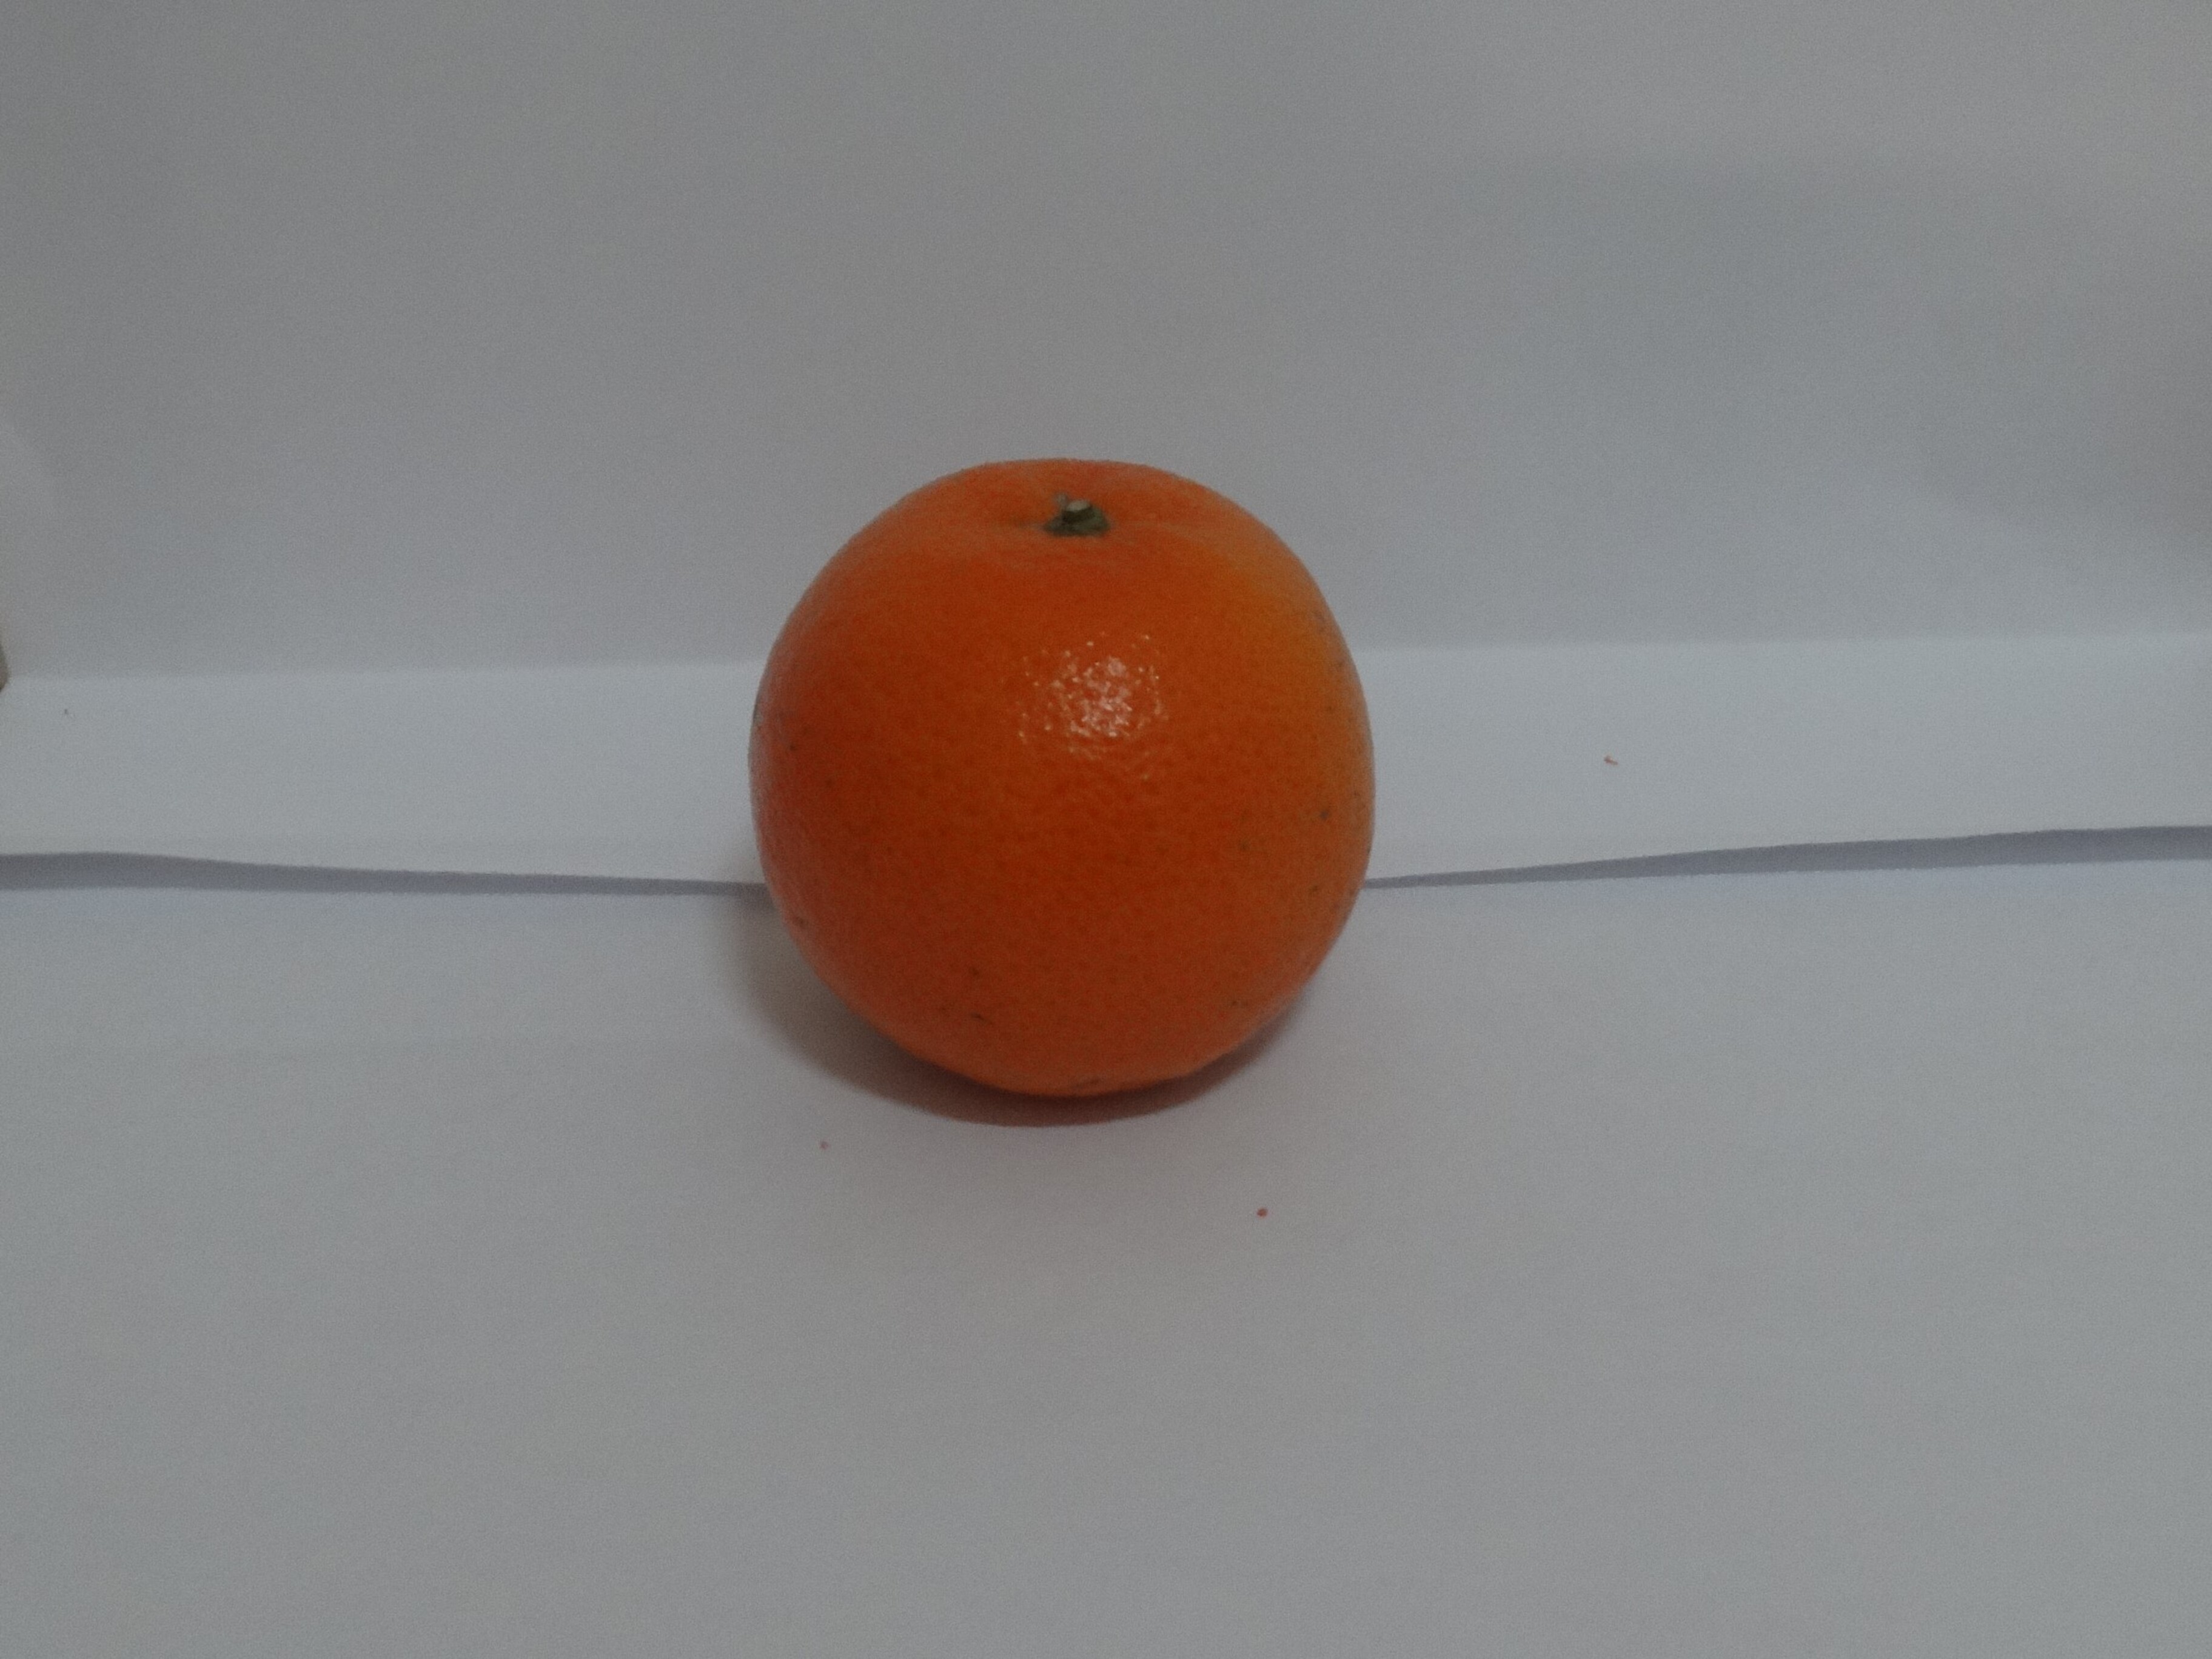
Citrus fruit variety: tankan